Nat (deity)

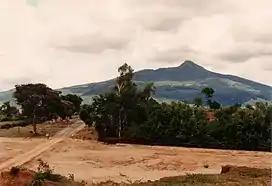
Mount Popa and Taung Kalat to left of picture seen from a distance across a dry riverbed

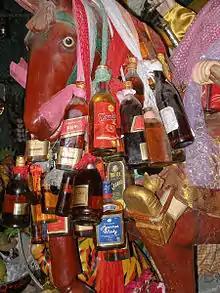
Offerings of alcohol and liquor to Min Kyawzwa at a "nat pwe" in Amarapura

The most important "nat" pilgrimage site in Burma is Mount Popa, an extinct volcano with numerous temples and relic sites atop a 1300 metre-tall mountain located near Bagan in central Burma. The annual festival is held on the full moon of the month of "Natdaw" (December) of the Burmese calendar. Taungbyone, north of Mandalay in Madaya Township, is another major site with the festival held each year starting on the eleventh waxing day and including the full moon in the month "Wagaung" (August). Yadanagu at Amarapura, held a week later in honour of Popa Medaw ("Mother of Popa"), who was the mother of the Taungbyone Min Nyinaung ("Brother Lords"), is also a popular nat festival.